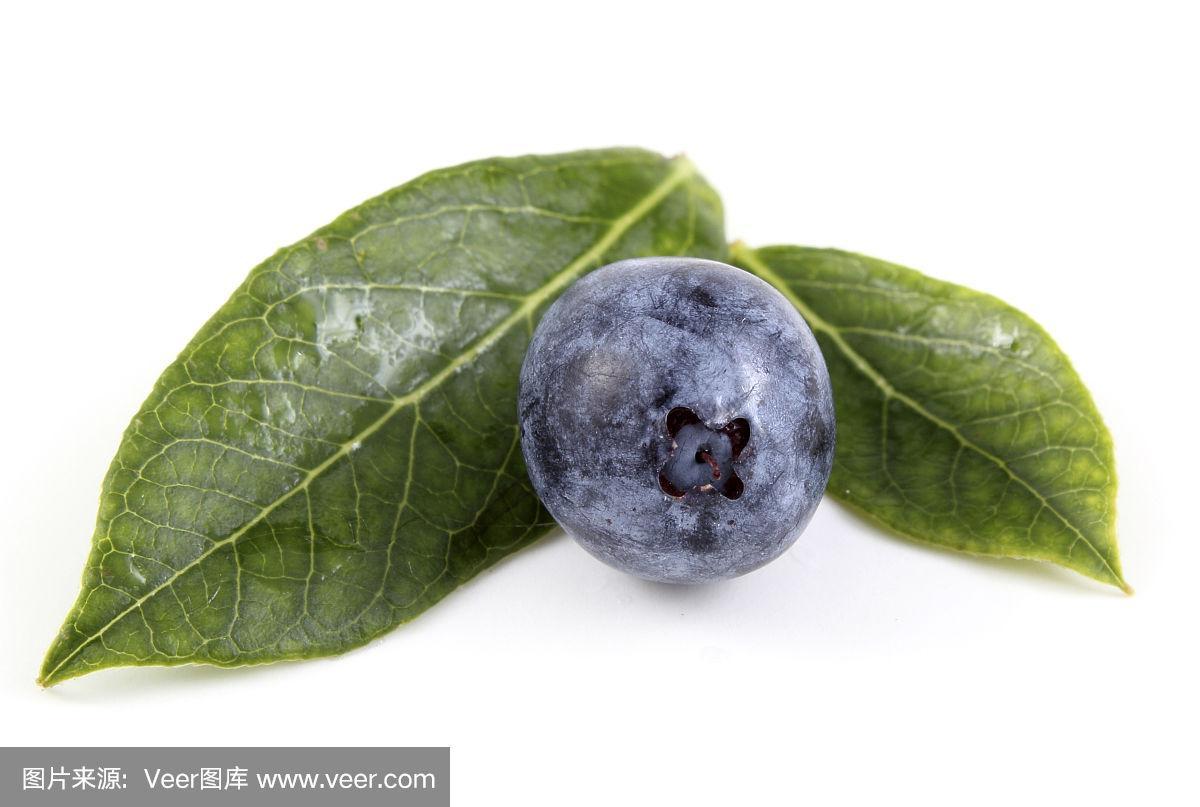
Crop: blueberry
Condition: healthy